Irish people

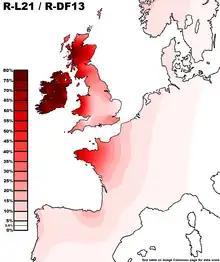
Distribution of Haplogroup R-L21 in Europe

The key traits of the Irish genome have been borne by people in Ireland since the early Bronze Age, around 4,000 years ago. The world's highest frequencies of the R-L21 Y-chromosome haplotype and lactase persistence (the ability to digest milk into adulthood) are found among people in Ireland.